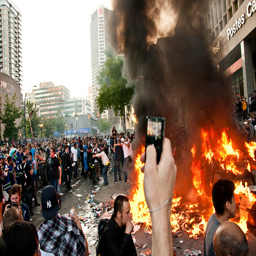
A large fire burning in the street with rioters looking on.
Person with camera in air taking video of large fire
A mob of people standing around a burning pile.
A crowd is gathered around a bonfire in the street and someone is recording it
People standing around and taking pictures of a large fire outside a building.